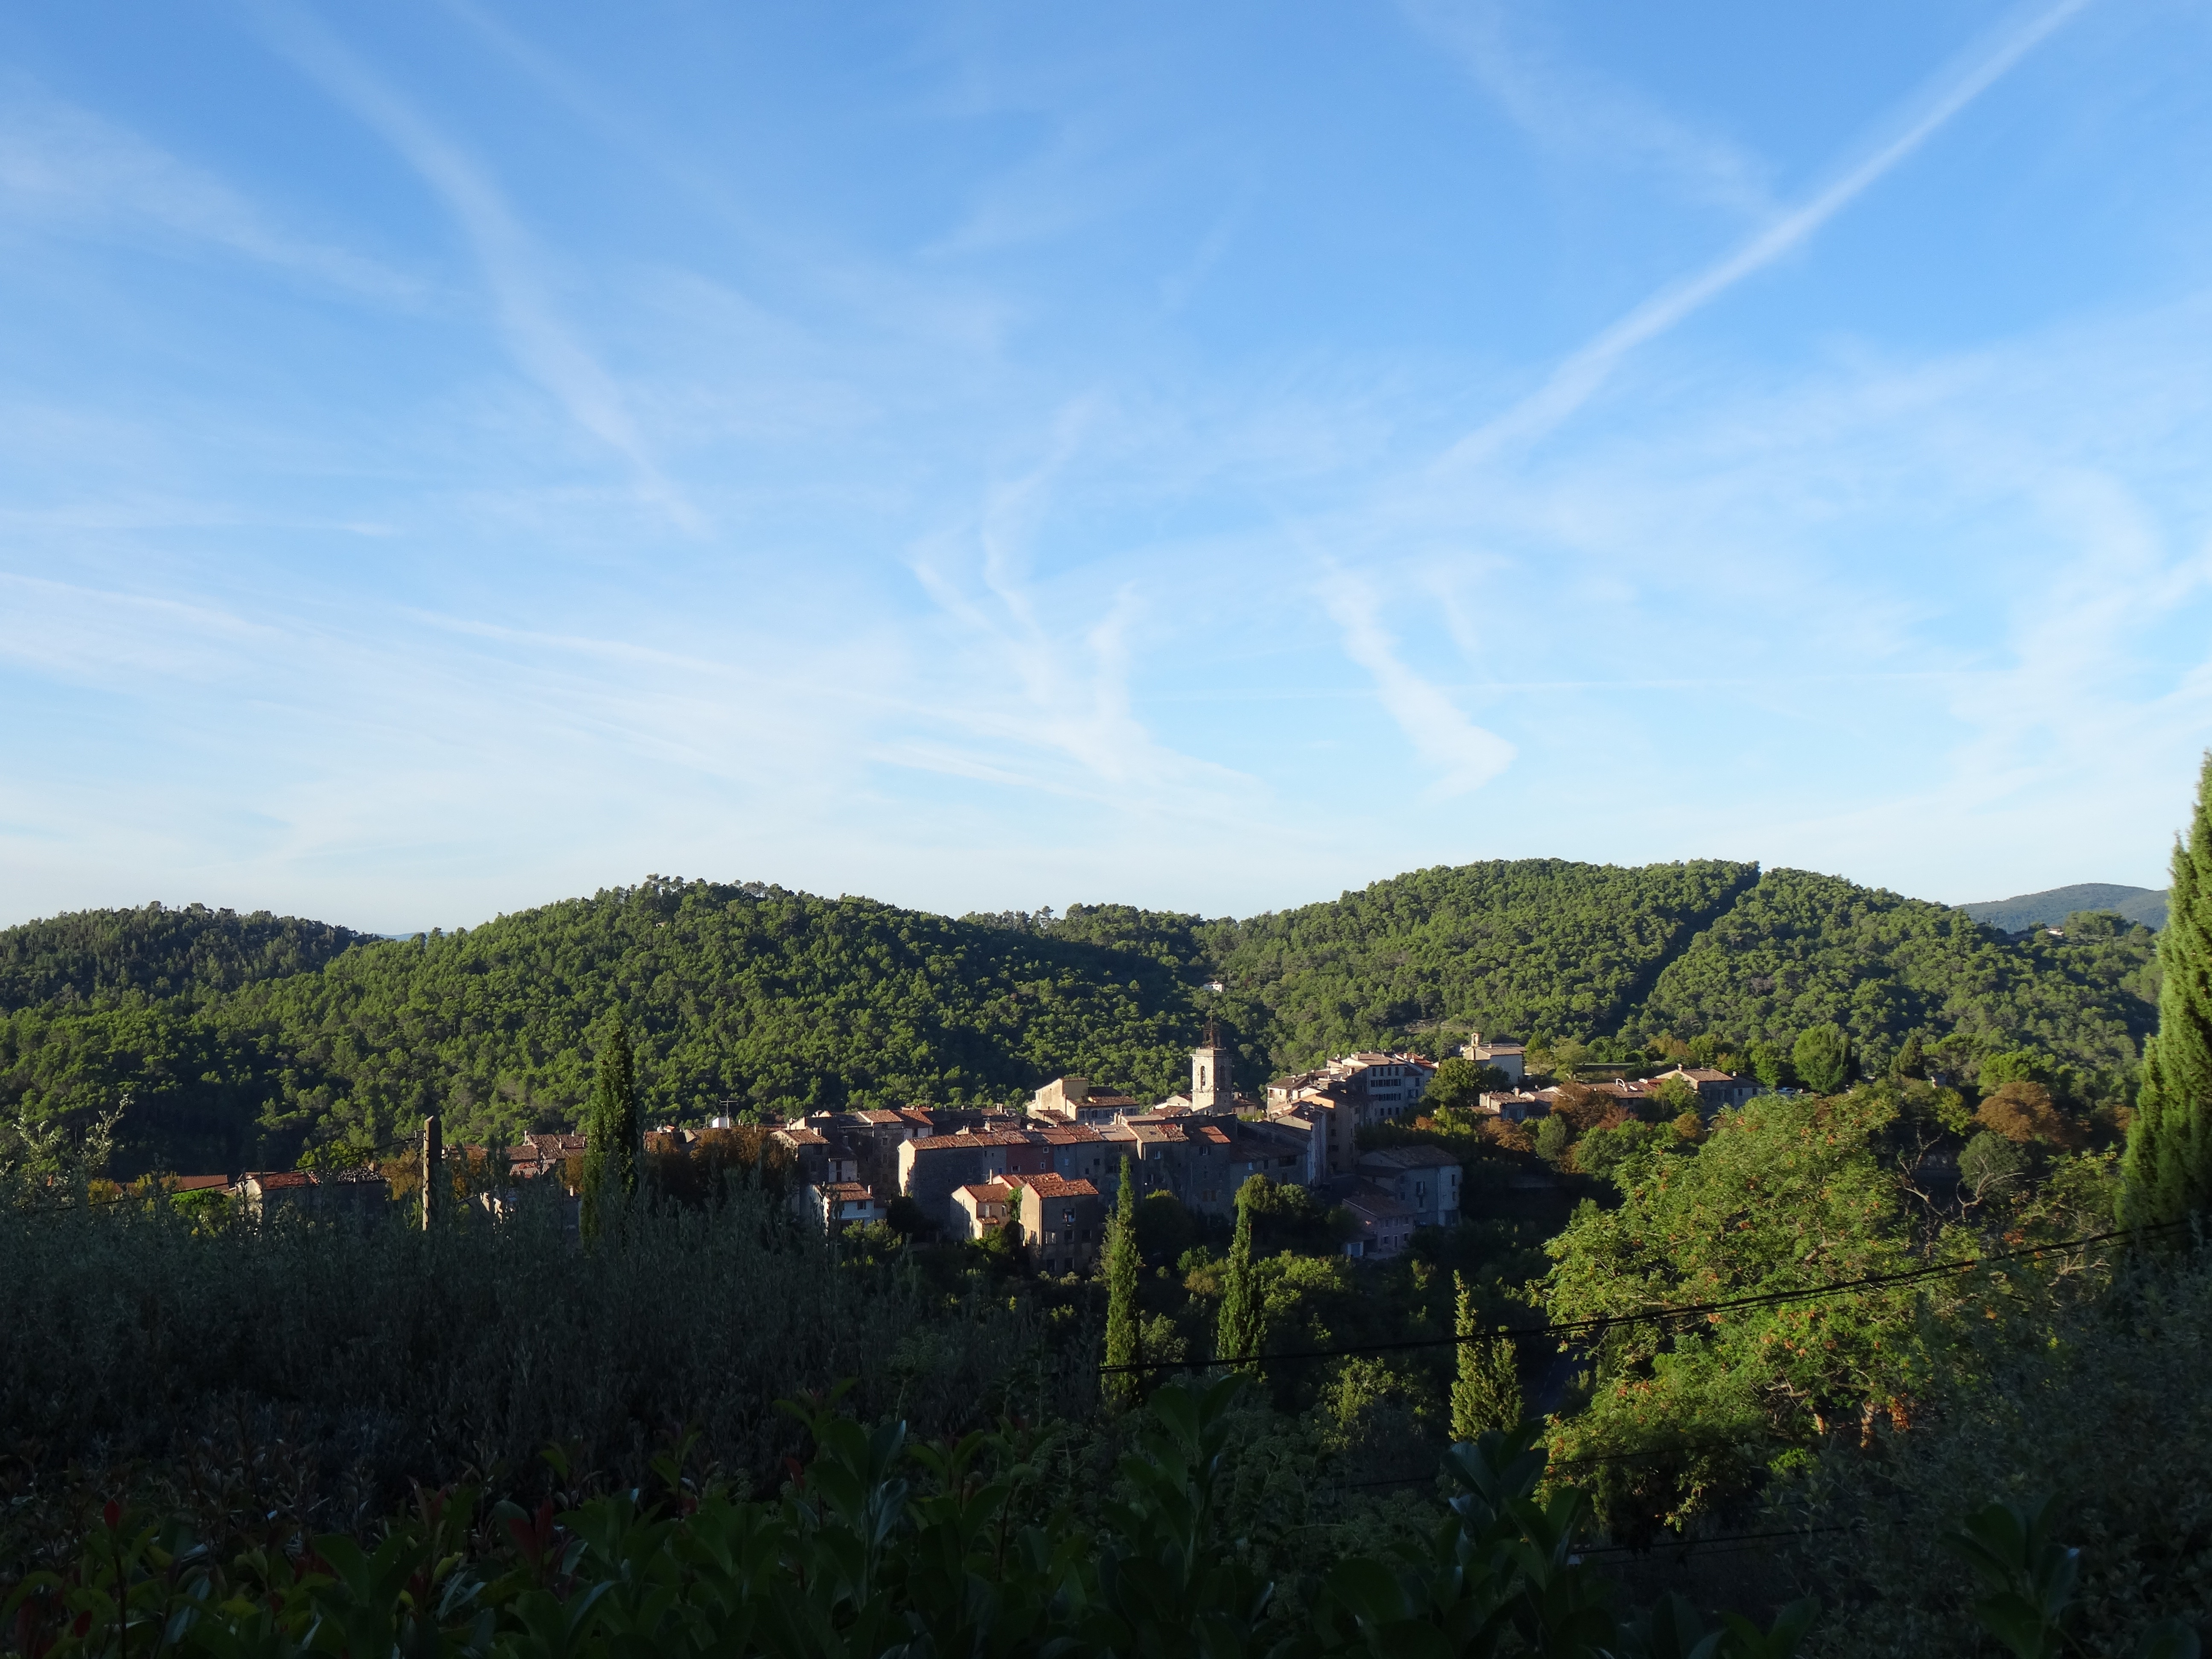
landscape, tree, mountain, cloud, architecture, sky, field, meadow, hill, old, mountain range, village, france, blue, agriculture, quaint, clouds, buildings, contrails, provence, rural area, mountainous landforms, claviers